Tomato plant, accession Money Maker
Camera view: vertical (180 deg); turntable rotation: 210 degrees
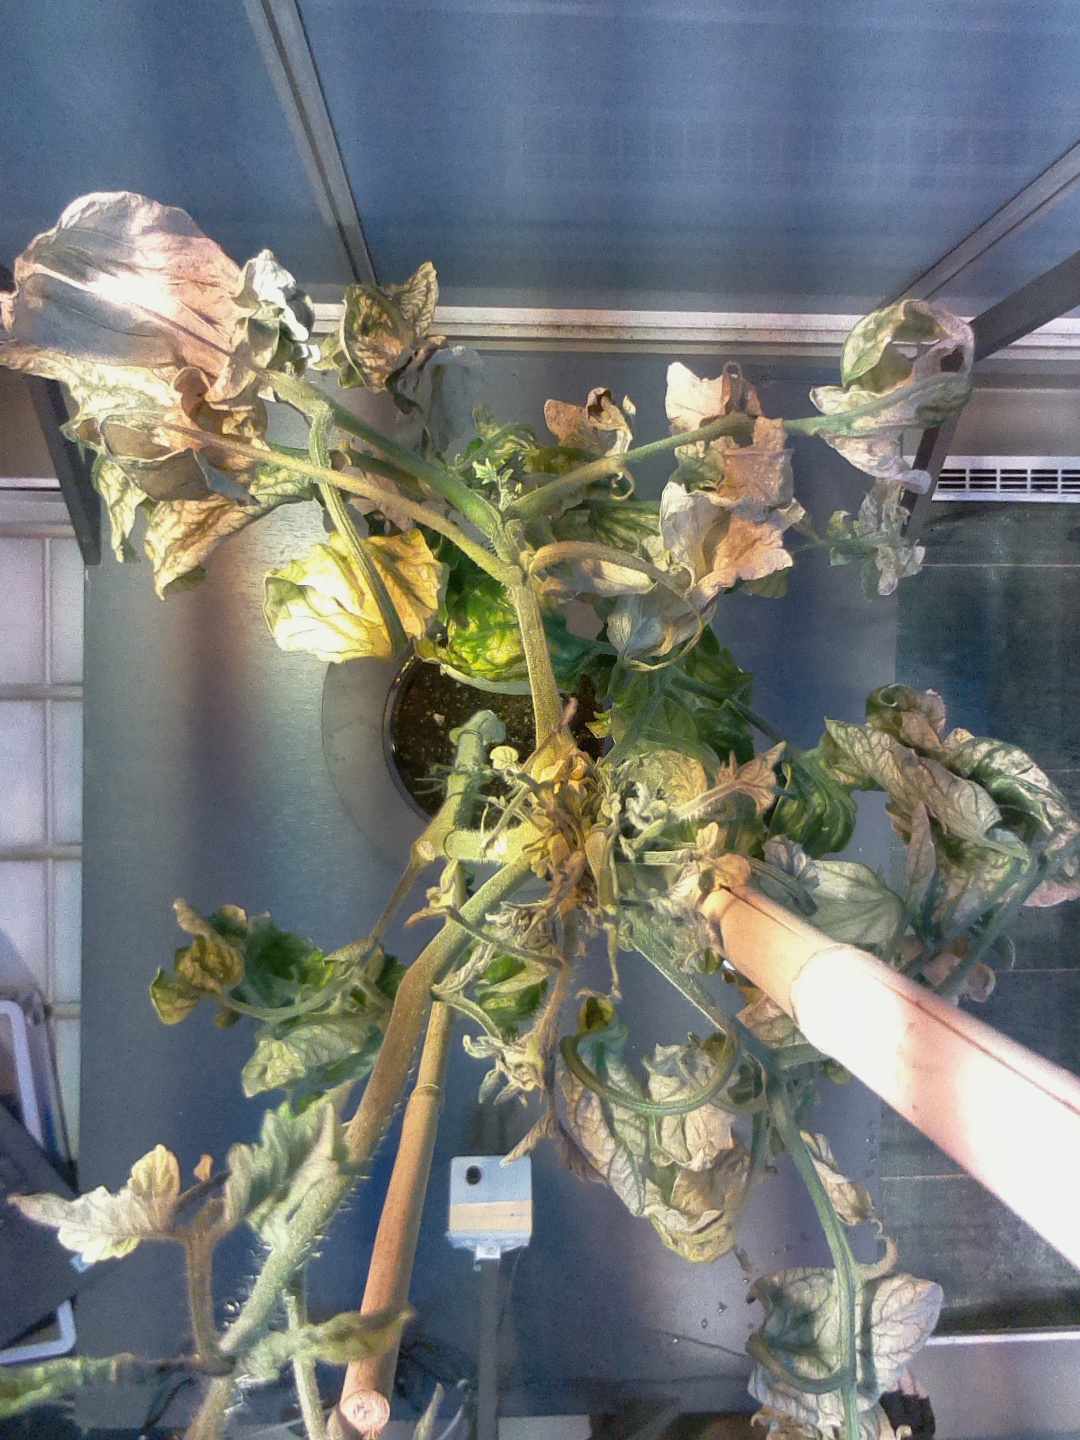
BBCH growth stage 51: First inflorence visible, visible closed flower bud